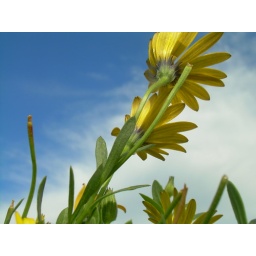
These georgeous flowers we planted in the middle of a field